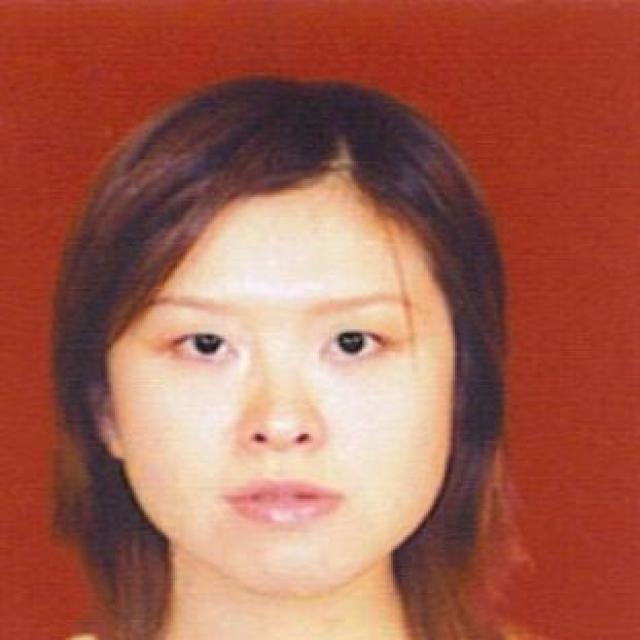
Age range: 21-44